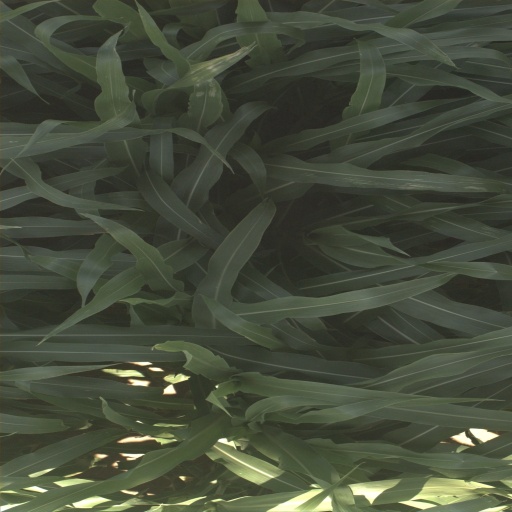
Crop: sorghum